List of birds of Wales

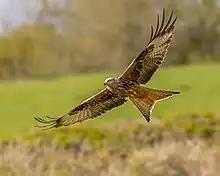
Red kite, often considered to be the national bird of Wales.

This list of birds of Wales includes every species of bird that has been recorded in a wild state in Wales. Compared to the avifauna of Britain as a whole, Wales has fewer breeding species, but these include a number of moorland species such as red grouse and black grouse, large numbers of seabirds (particularly on offshore islands such as Skomer, Grassholm and Bardsey) and good populations of several species typical of Welsh oak woods including redstart, pied flycatcher and wood warbler. Among the birds of prey is the red kite, which had become extinct in other parts of Britain until being reintroduced recently. In winter many wildfowl and waders are found around the coast, attracted by the mild temperatures. In spring and autumn a variety of migrant and vagrant birds can be seen, particularly on headlands and islands. Three-quarters of the UK population of the red-billed chough resides in Wales.